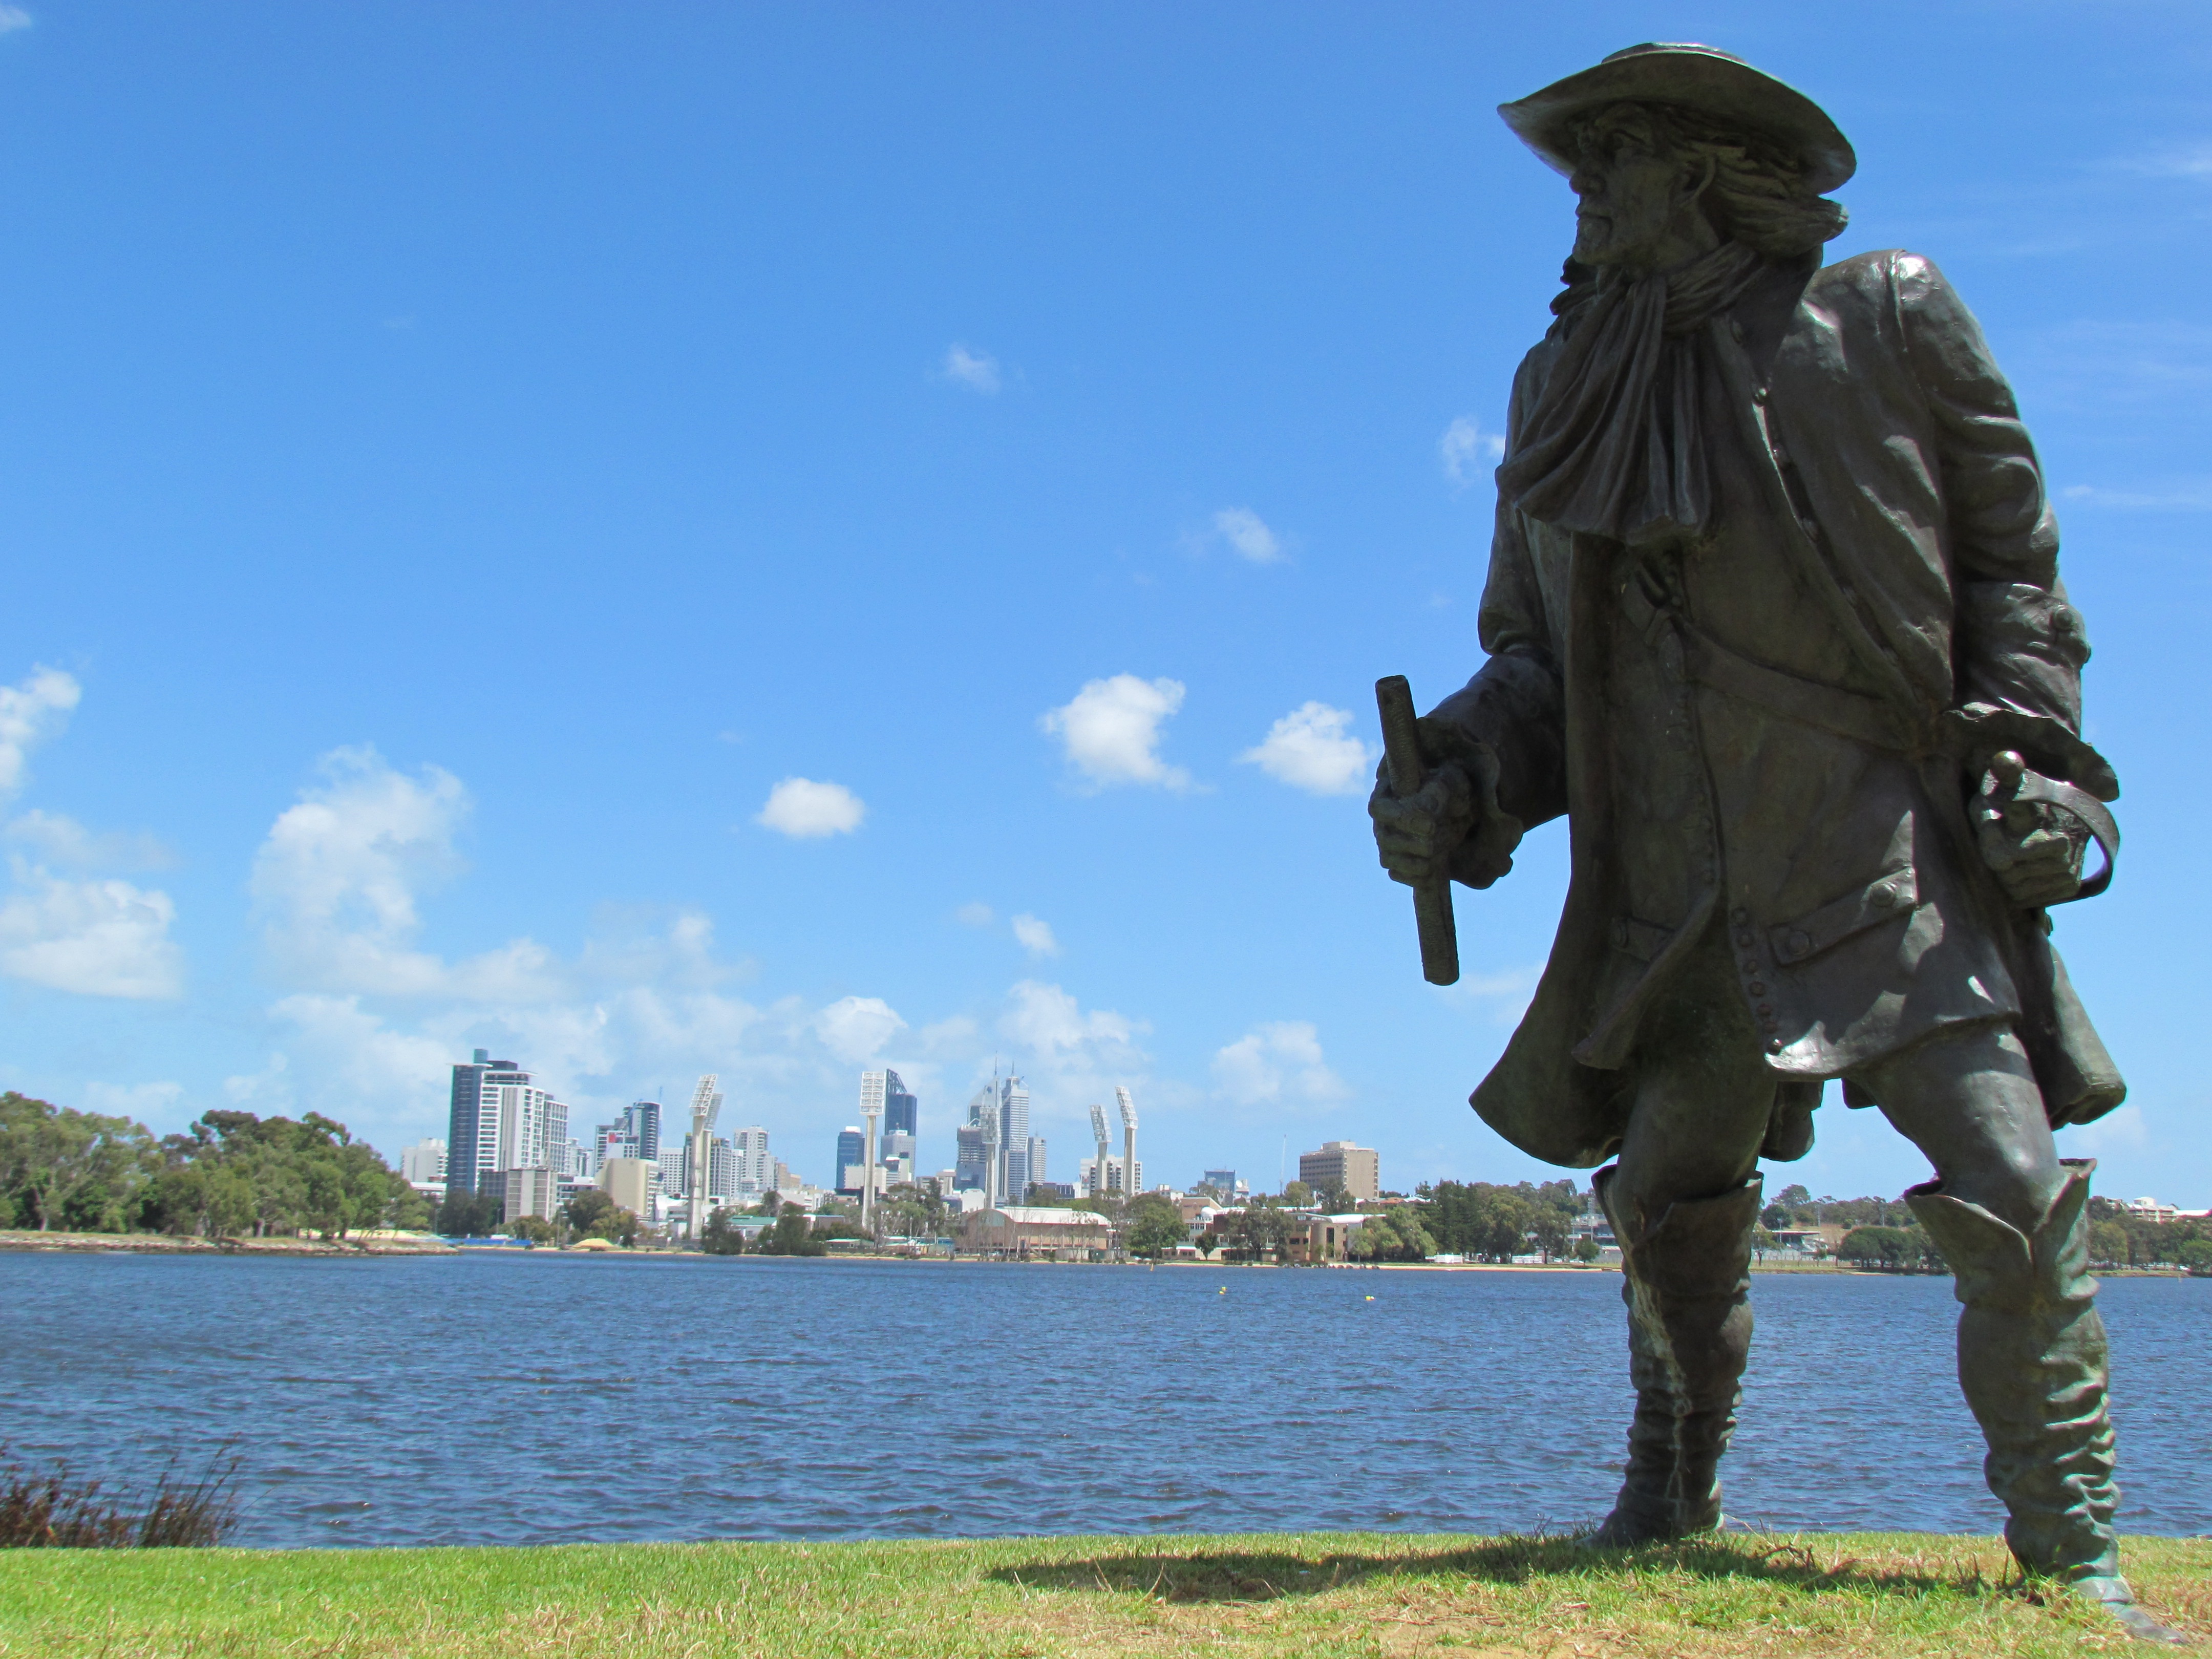
sea, water, monument, statue, memorial, overseas territories, united east india company, naval heroes, voyages of discovery, parts of the world, journey of discovery, scurvy